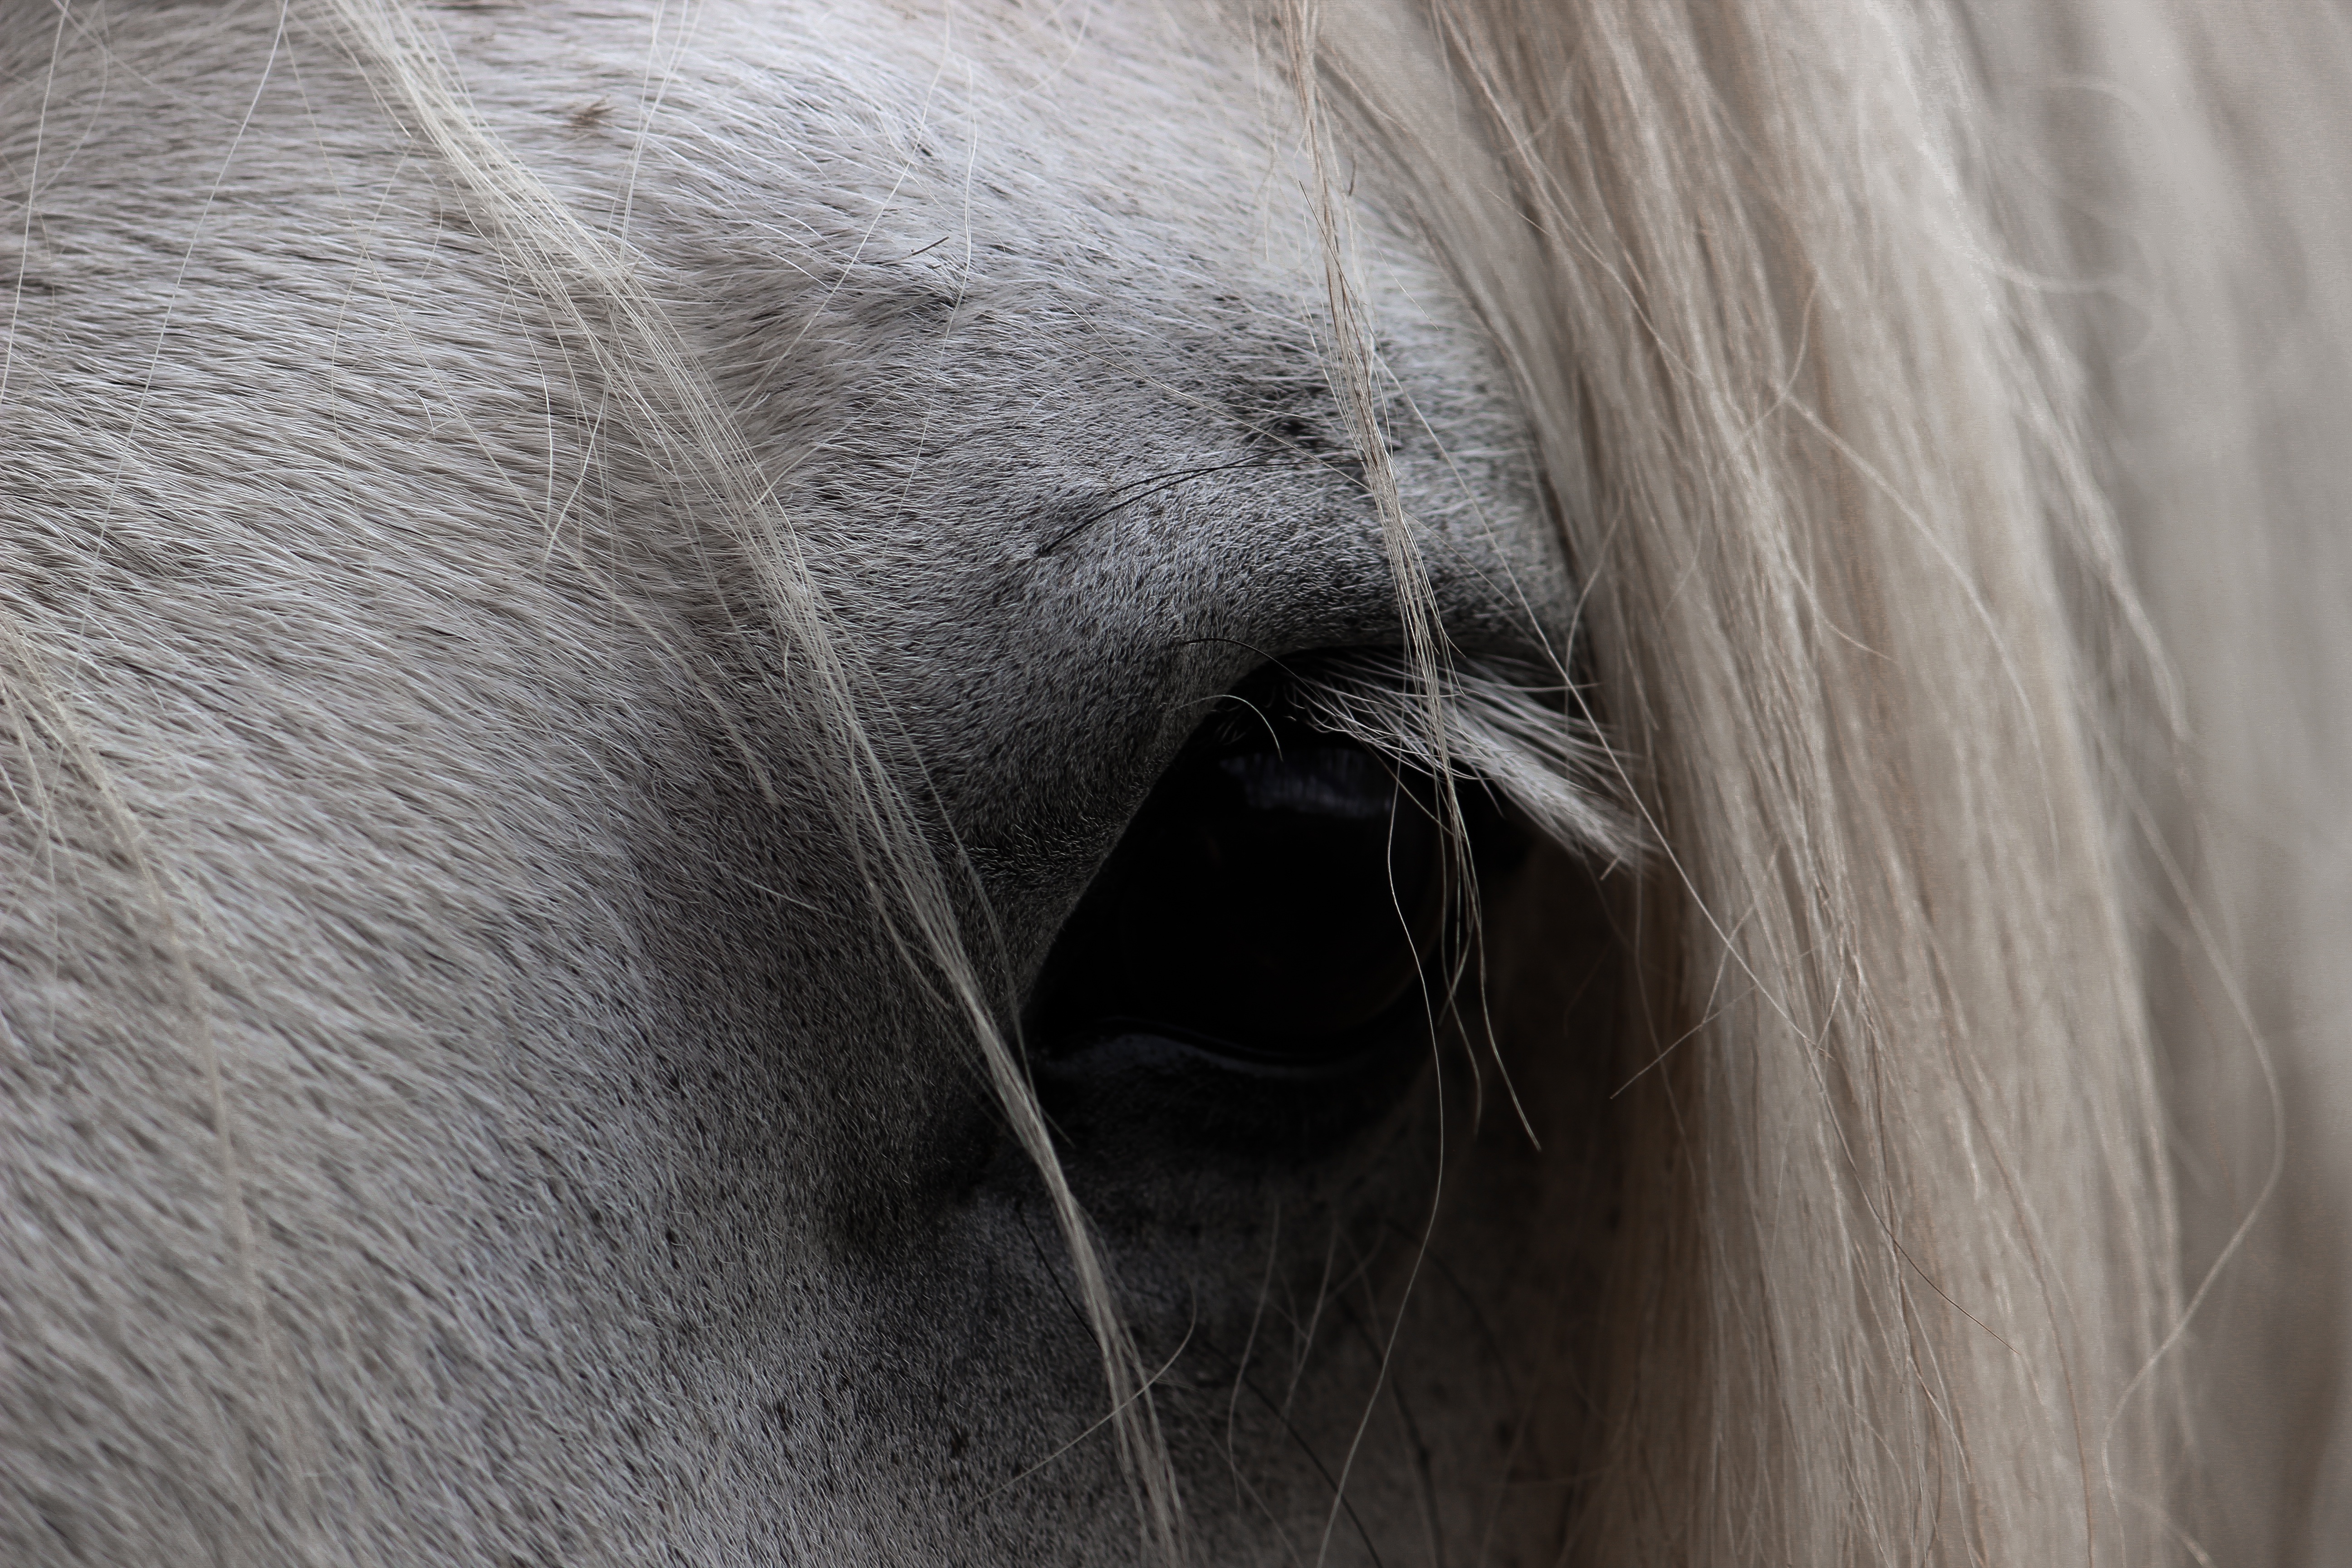
nature, white, animal, wild, rural, portrait, horse, mammal, stallion, mane, black, ear, close up, human body, stable, outdoors, nose, eye, head, skin, organ, horse head, horse like mammal